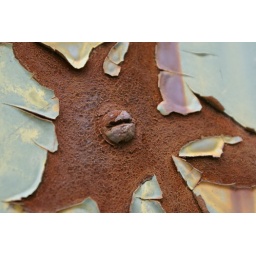
Neglected train car in Carthage Indiana